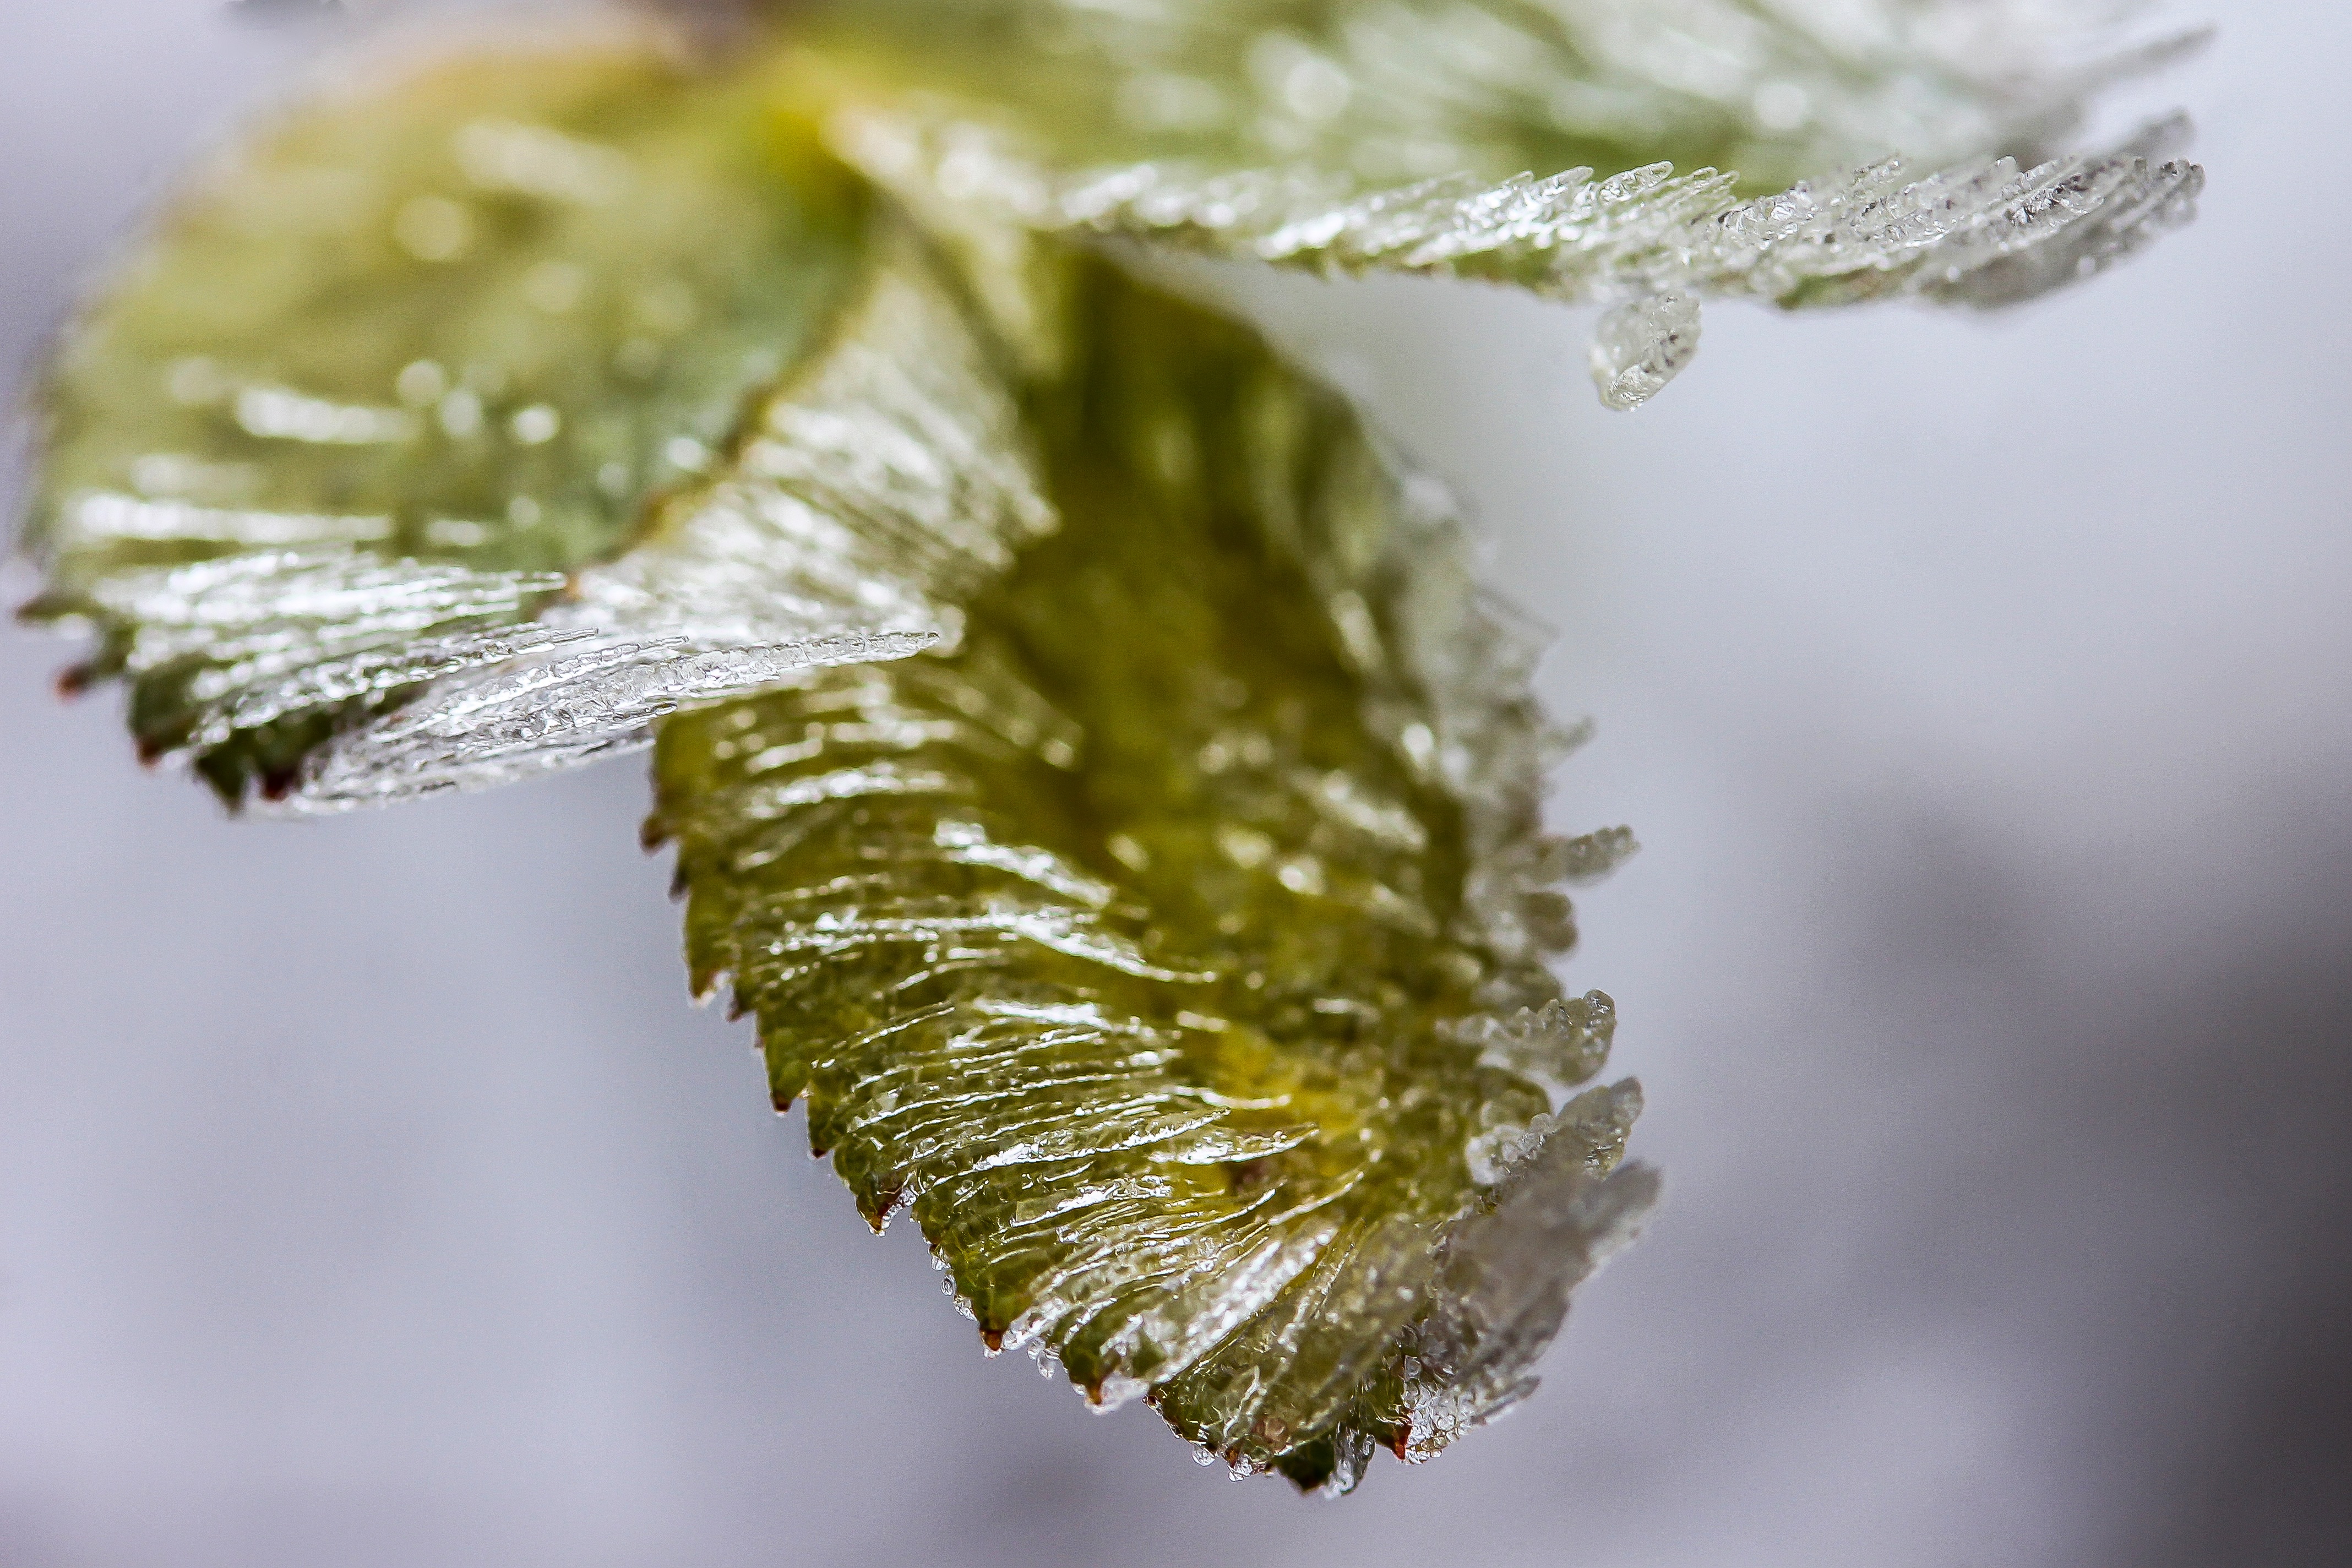
tree, water, nature, branch, cold, winter, drop, dew, plant, photography, leaf, flower, frost, foliage, ice, pollen, green, macro, botany, frozen, yellow, flora, season, twig, close up, frosty, moisture, macro photography, wintery, plant stem, ice beard